Chicago Charities College All-Star Game

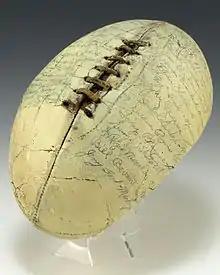
A football signed by the members of the 1935 Collegiate All-Star Team, including Gerald Ford.

The inaugural game in 1934, played before a crowd of 79,432 on August 31, was a scoreless tie between the All-Stars and the Chicago Bears. The following year, in a game that included University of Michigan graduate and future U.S. president Gerald Ford, the Bears won 5–0.